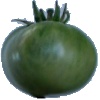
Label: Tomato not Ripened 1